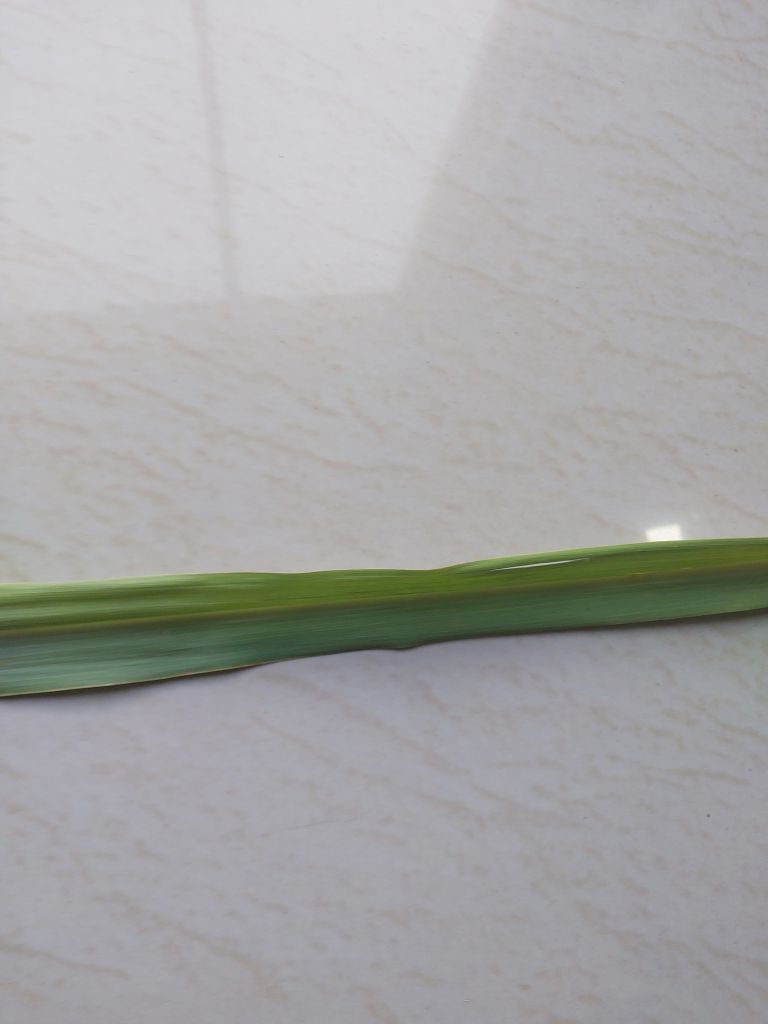
Label: Viral Disease